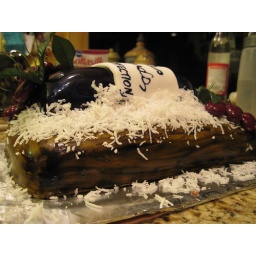
Birthday cake for a lady who grows her own grapes. A fancy wine bottle in side a &amp;quot;wooden&amp;quot; cake box